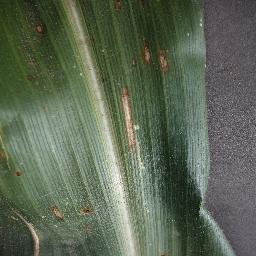
Label: Corn_(Maize)___Gray_Leaf_Spot_(Cercospora)